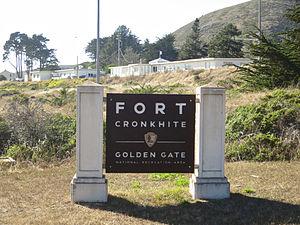
La Fédération terrienne est, dans l'univers de fiction de Starship Troopers, le gouvernement qui dirige la Terre.